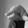
ASL letter: Q